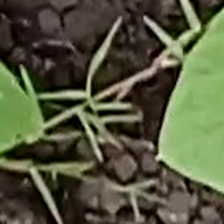
Weed species: Harali_(Cynodon_dactylon)